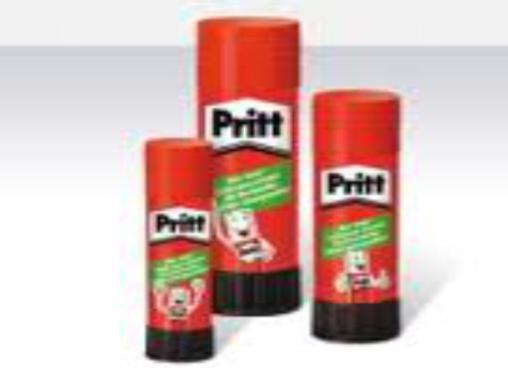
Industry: Necessities